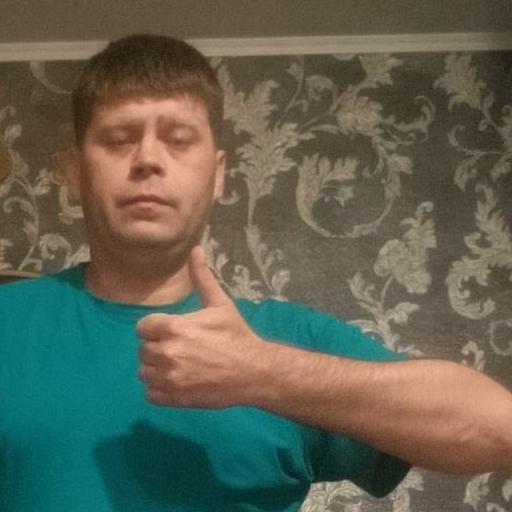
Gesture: like